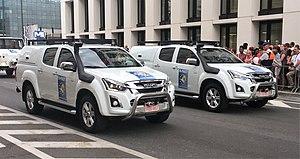
Véhicules de B-FAST (Belgian First Aid and Support Team) au défilé national le 21 juillet 2018
B-FAST est un groupe d'intervention humanitaire rapide belge. Élaboré à la suite du séisme de 1999 à Izmit par le gouvernement Verhofstadt I, sa création a été officialisée par un Arrêté royal du 28 février 2003. Il s'agit en fait d'une cellule de coordination de plusieurs services publics destinée à faciliter l'envoi rapide de premiers secours à l'étranger en cas de catastrophe de grande ampleur. Les missions sont limitées dans le temps, répondent à une demande explicite et ne couvrent pas les pays en guerre.